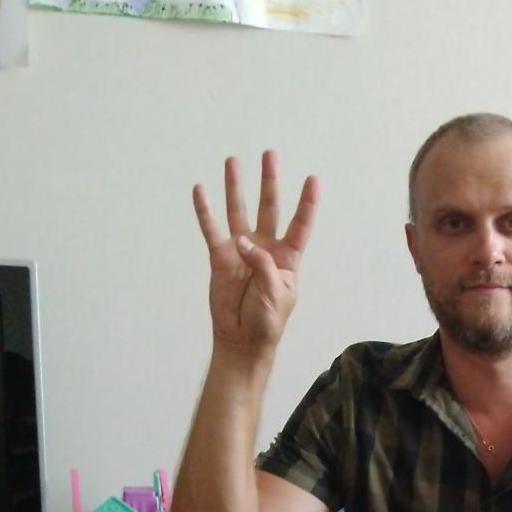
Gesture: four